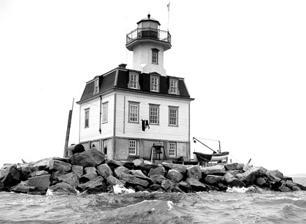
Building: Orient Long Beach Bar Light
Country: United States of America
Year built: 1871
Lighthouse Orient Long Beach Bar Light Orient Long Beach Bar Light ("Bug Light") Location Off Orient , in Gardiners Bay of Long Island, NY, Coordinates 41°6′32″N 72°18′23″W / 41.10889°N 72.30639°W / 41.10889; -72.30639 Tower Constructed 1871 Foundation Concrete and steel caisson Construction Wood Frame Automated 1990 Height 58 feet (18 m) Shape two-story white frame house with mansard roof and attached tower, "Bug Light" Markings white Light First lit 1871 Deactivated 1945-1990 Focal height 19 m (62 ft) Lens Fifth order, Fresnel 1871 Range 8 nautical miles (15 km; 9.2 mi) Characteristic Flashing 4 Seconds Orient Long Beach Bar Light is a lighthouse off Orient, New York . It was originally a screwpile lighthouse that was later converted to concrete caisson foundation. Its early appearance as a screwpile lighthouse gave it the nickname "Bug Light" as there were no other such lighthouses in the vicinity. The Long Beach Bar Light was destroyed in 1963 by fire.  A replica was rebuilt upon the surviving foundation. The building was reassembled in 1990, and re-activated as a navigational aid in 1993. The Archives Center at the Smithsonian National Museum of American History has a collection (#1055) of souvenir postcards of lighthouses and has digitized 272 of these and made them available online.  These include postcards of Orient Long Beach Bar Light with links to customized nautical charts provided by National Oceanographic and Atmospheric Administration . References